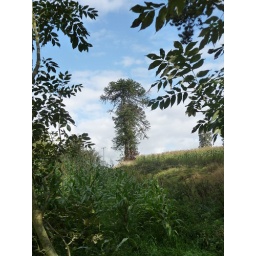
There are several venerable monkey puzzle trees now in the middle of fields!